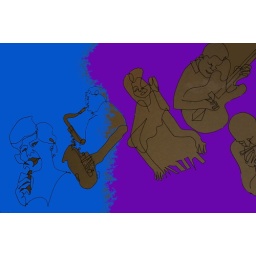
This was a wire sculpture against a brown wall near the Crepe place. I poured on some color.